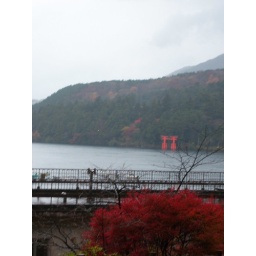
lake ashinoko and its tori in the water